Valeri Minkenen

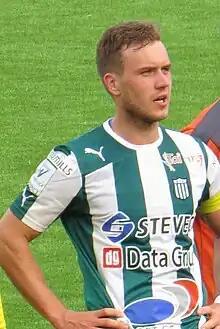

Valeri Minkenen (born 9 April 1989) is a Finnish retired professional footballer.